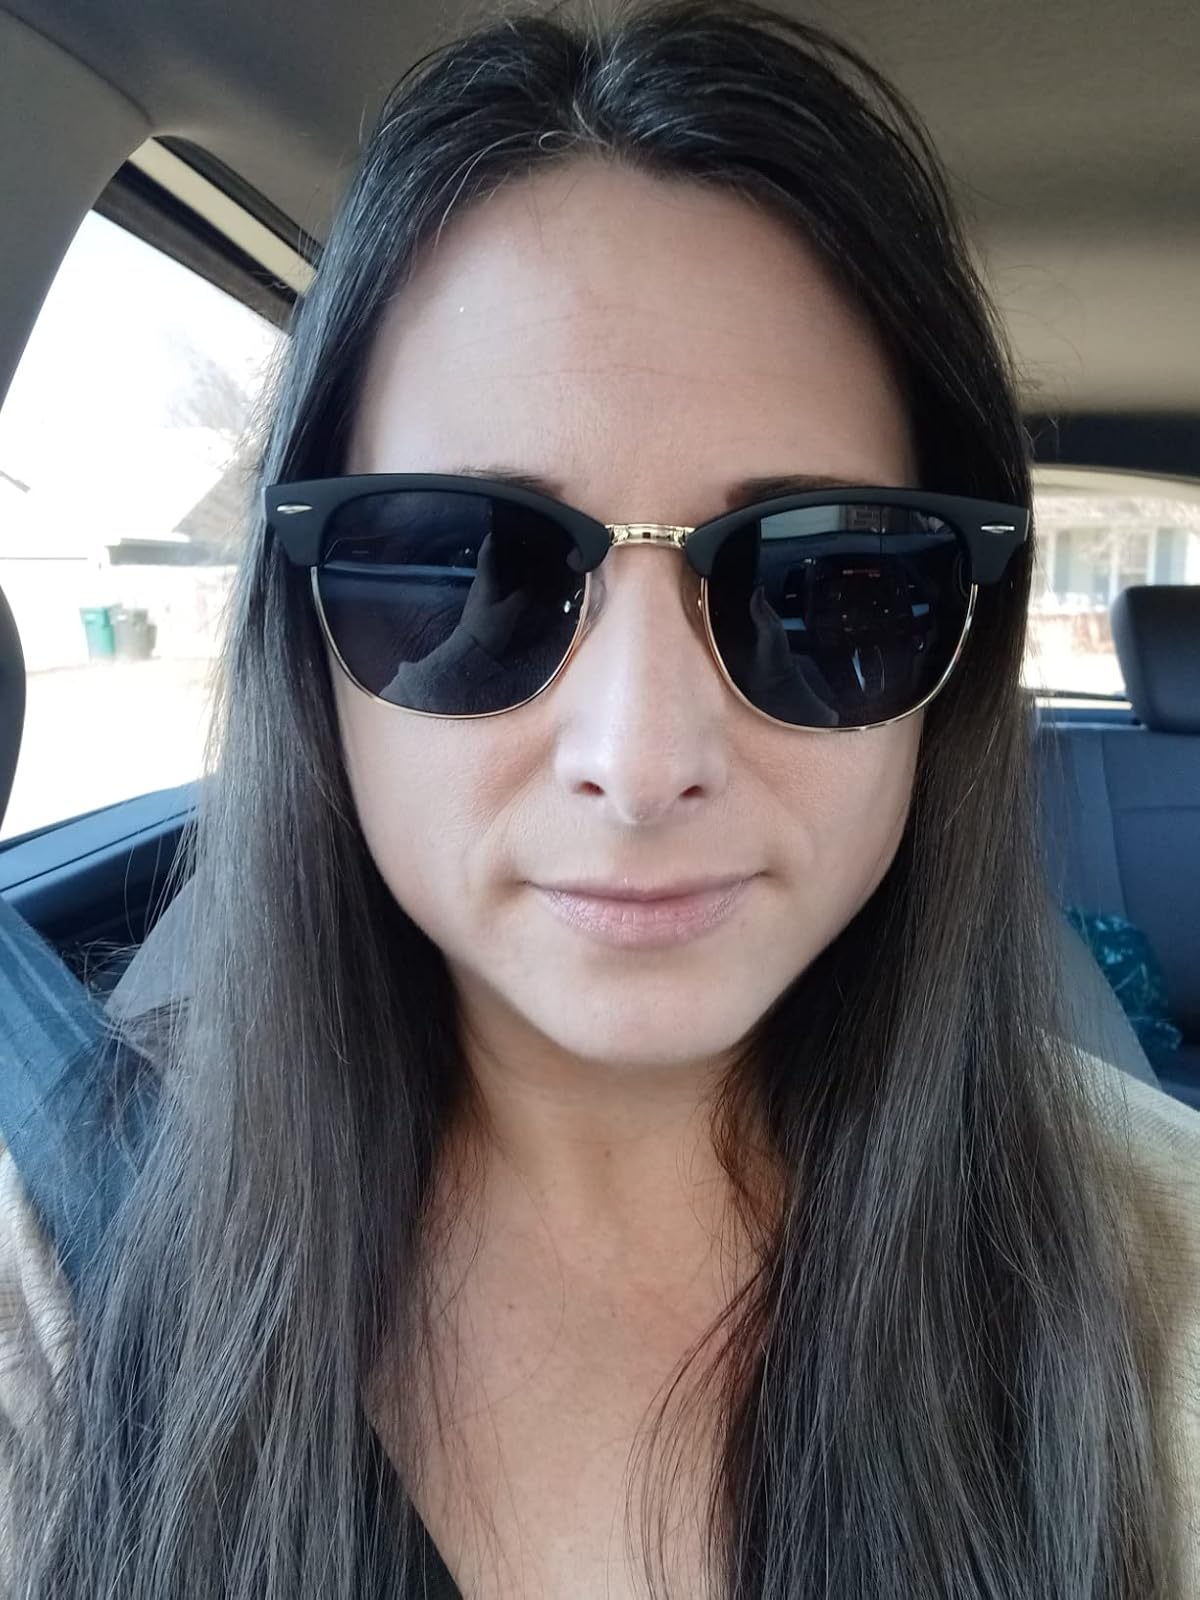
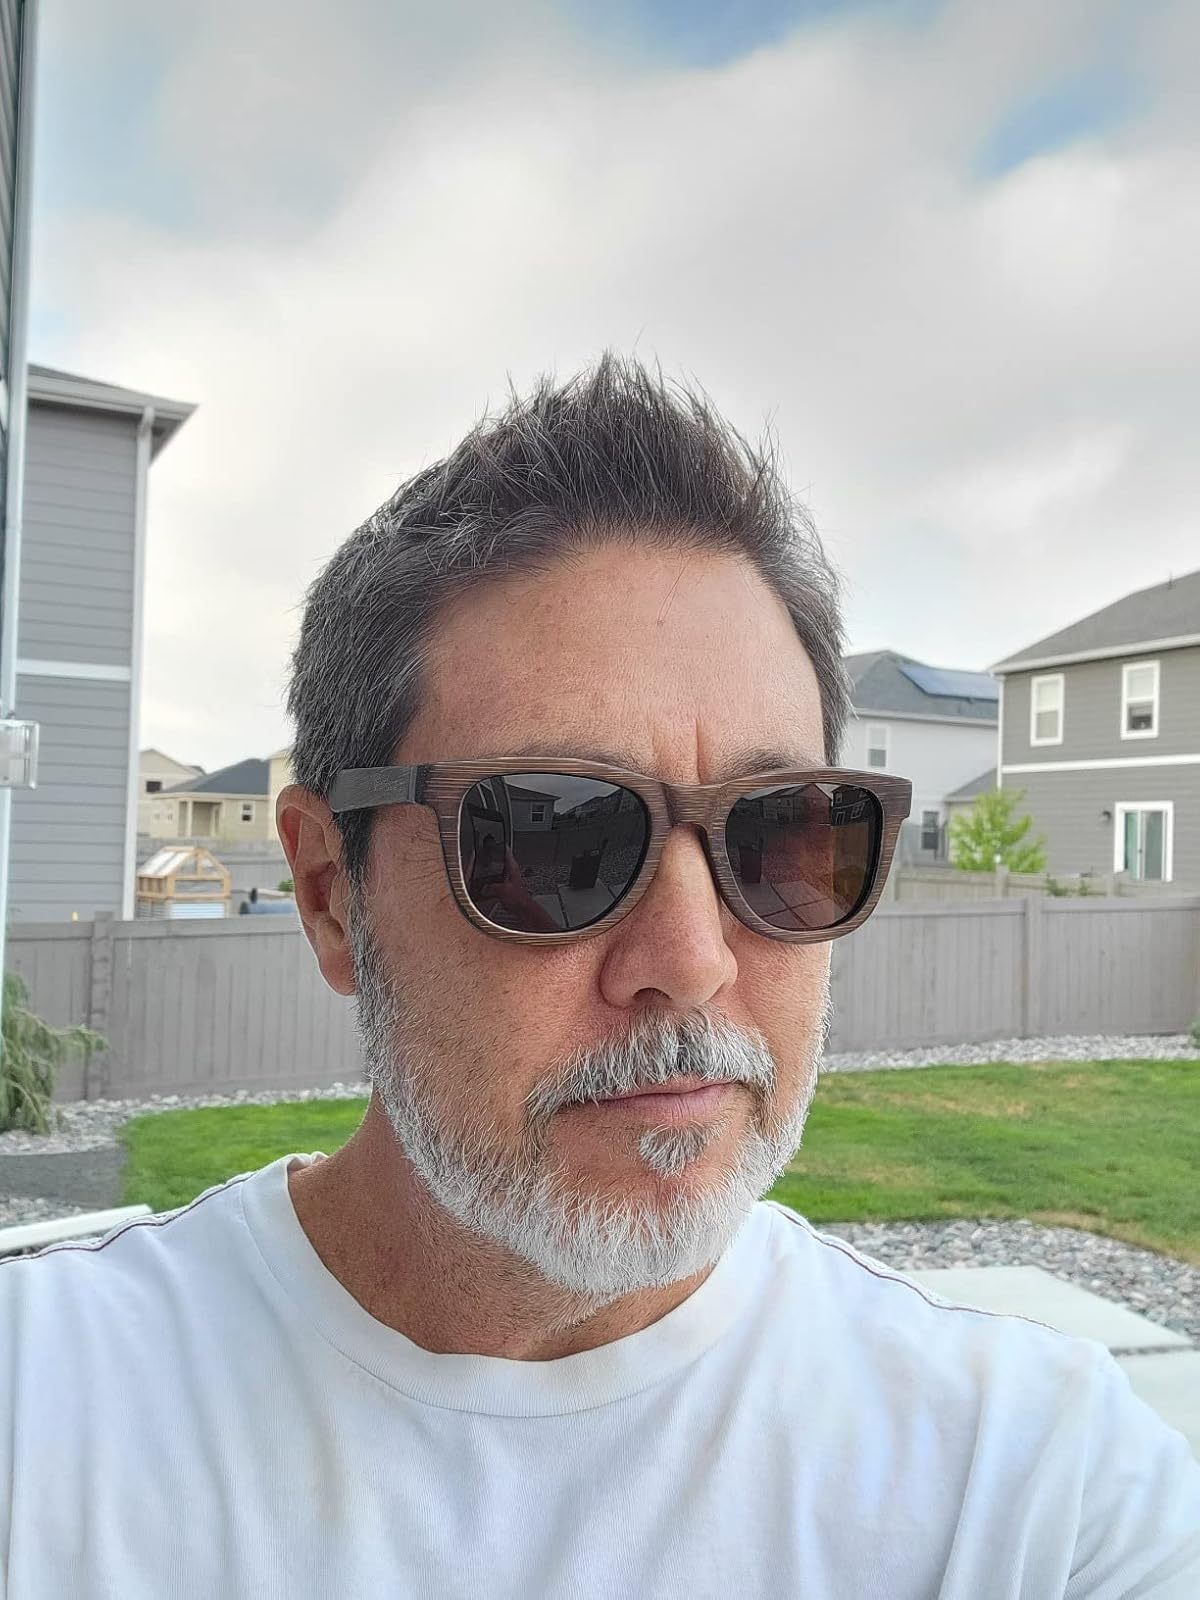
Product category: accessories_sunglasses
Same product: no